Lutterworth

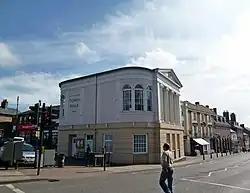
Lutterworth Town Hall

The parish church of St Mary was originally constructed in the 13th century and underwent major restorations in the 19th when a large tower replaced the original spire. The church contains some notable 15th century wall paintings which have been uncovered and restored.